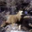
Label: deer